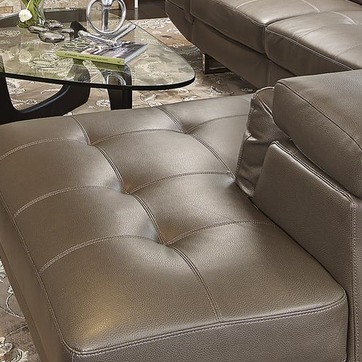
Material: leather